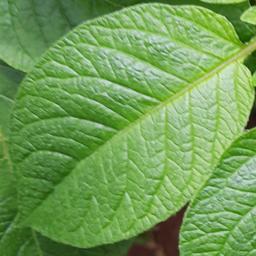
Etiqueta: Sana